Music in Berlin

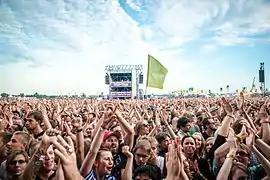
Lollapalooza, Berlin

Berlin's nightlife is one of the most diverse and vibrant of its kind in Europe. The music club, Linientreu, near the Kaiser Wilhelm Memorial Church, has been in business in the late 1980s and 1990s. Throughout the 1990s, people in their twenties from many countries, made Berlin's club scene the premier nightlife destination in the world. After the fall of the Berlin Wall in 1989, many historic buildings in Mitte, the former city center of East Berlin, were illegally occupied and re-built by young squatters and became a fertile ground for underground and counterculture gatherings.